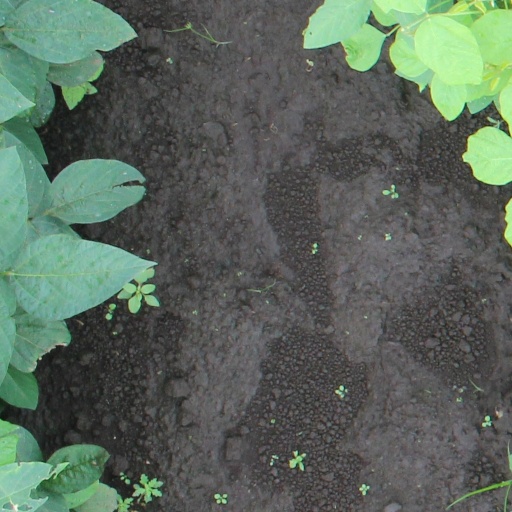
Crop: soybean